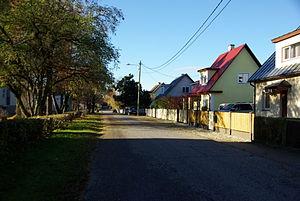
Tammelinn est un quartier de Tartu en Estonie.